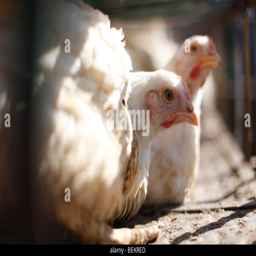
a chicken sits in a small cage waiting to be sold at a market